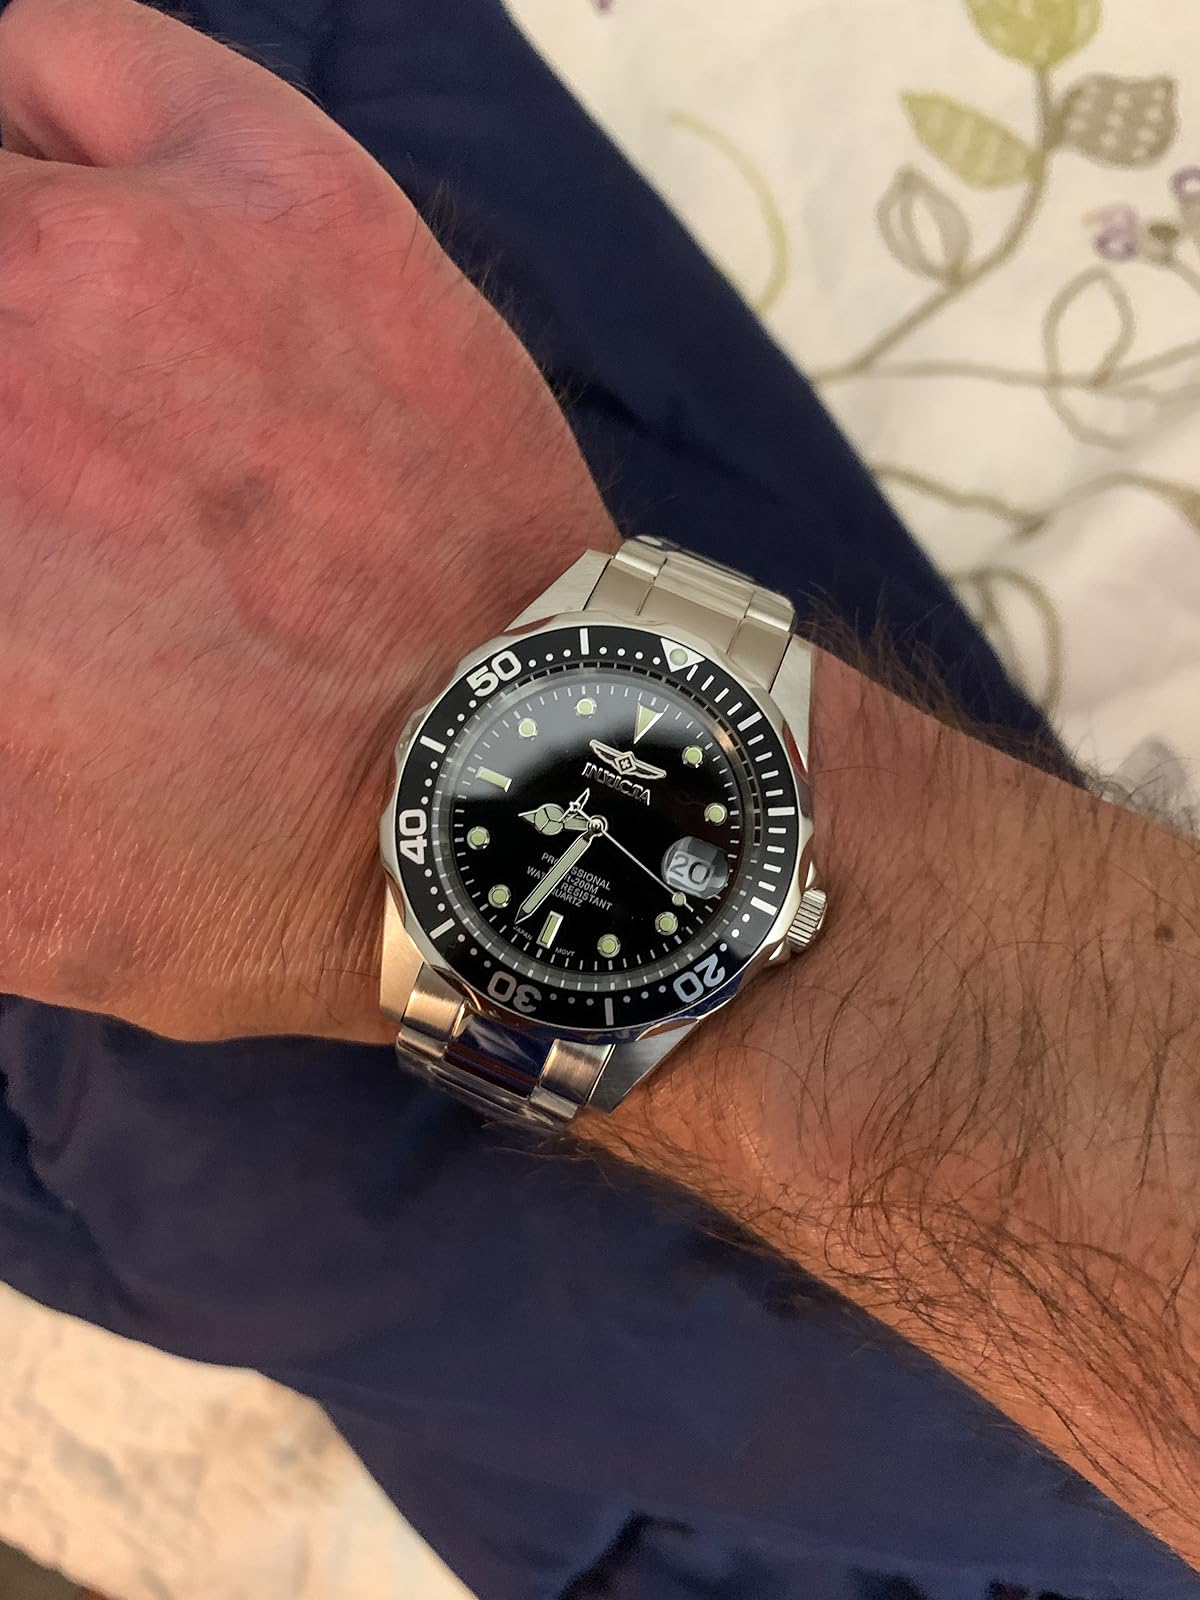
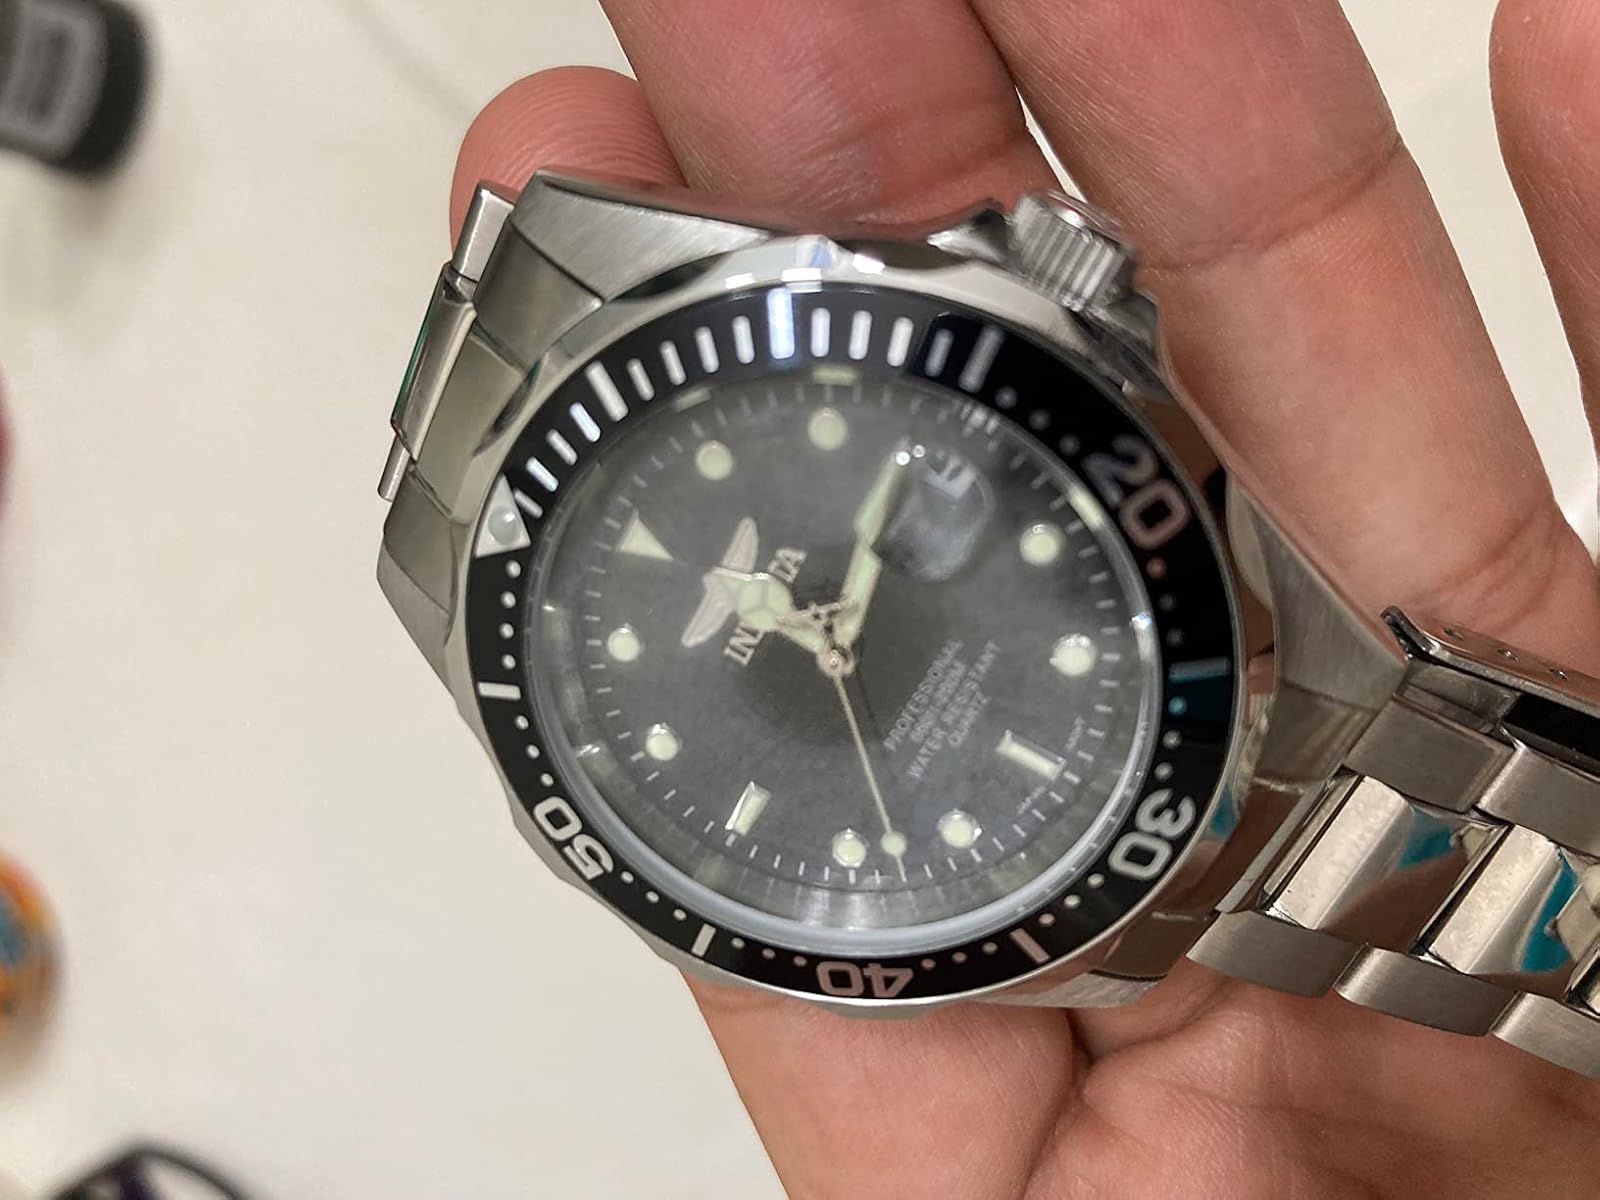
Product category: accessories_watch
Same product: yes